Newbridge Demesne

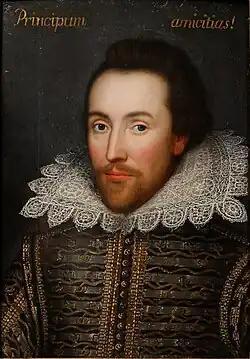
The Cobbe Portrait of William Shakespeare

The Cobbe Portrait is an unattributed panel painting of William Shakespeare painted from memory, believed by some to be the only surviving painting of Shakespeare. Support for this theory is drawn from the inheritance of the portrait by the Cobbe family from Shakespeare's patron, Henry Wriothesley, 3rd Earl of Southampton, and its resemblance to the Janssen portrait, a long-standing candidate to be a portrait of Shakespeare. Scientific examination has dated the panel and paints used to Shakespeare's lifetime, but the claim that it is of Shakespeare has been regarded with scepticism.